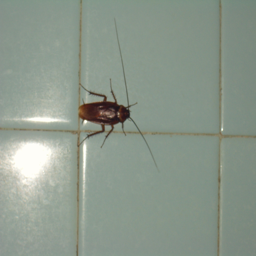
one of the many wonderful but horrible creatures that you may encounter - this is a cockroach